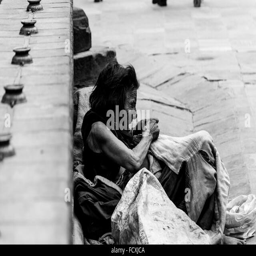
old lady on the streets